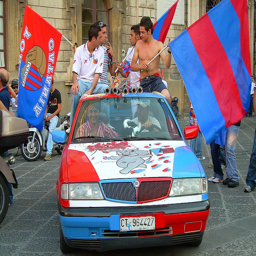
Men holding red and blue flags ride in a red and blue car.
A classic car painted blue, white and green with a cartoon of an elephant.
Men ride on top of a multi-colored car while holding flags during a sporting event
A decorated car moving along a road with the passengers carrying flags.
A group of guys in a painted car with flags